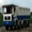
Label: truck